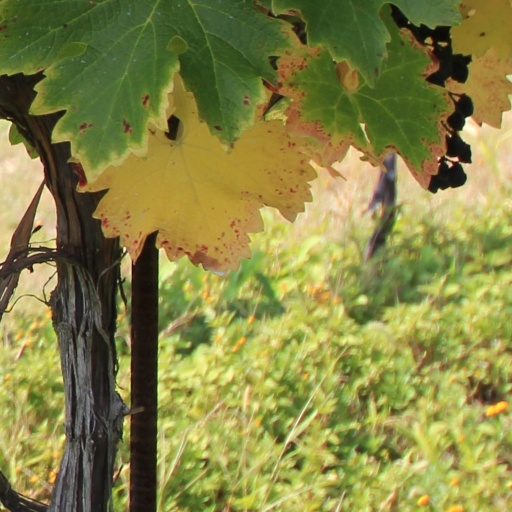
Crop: grape